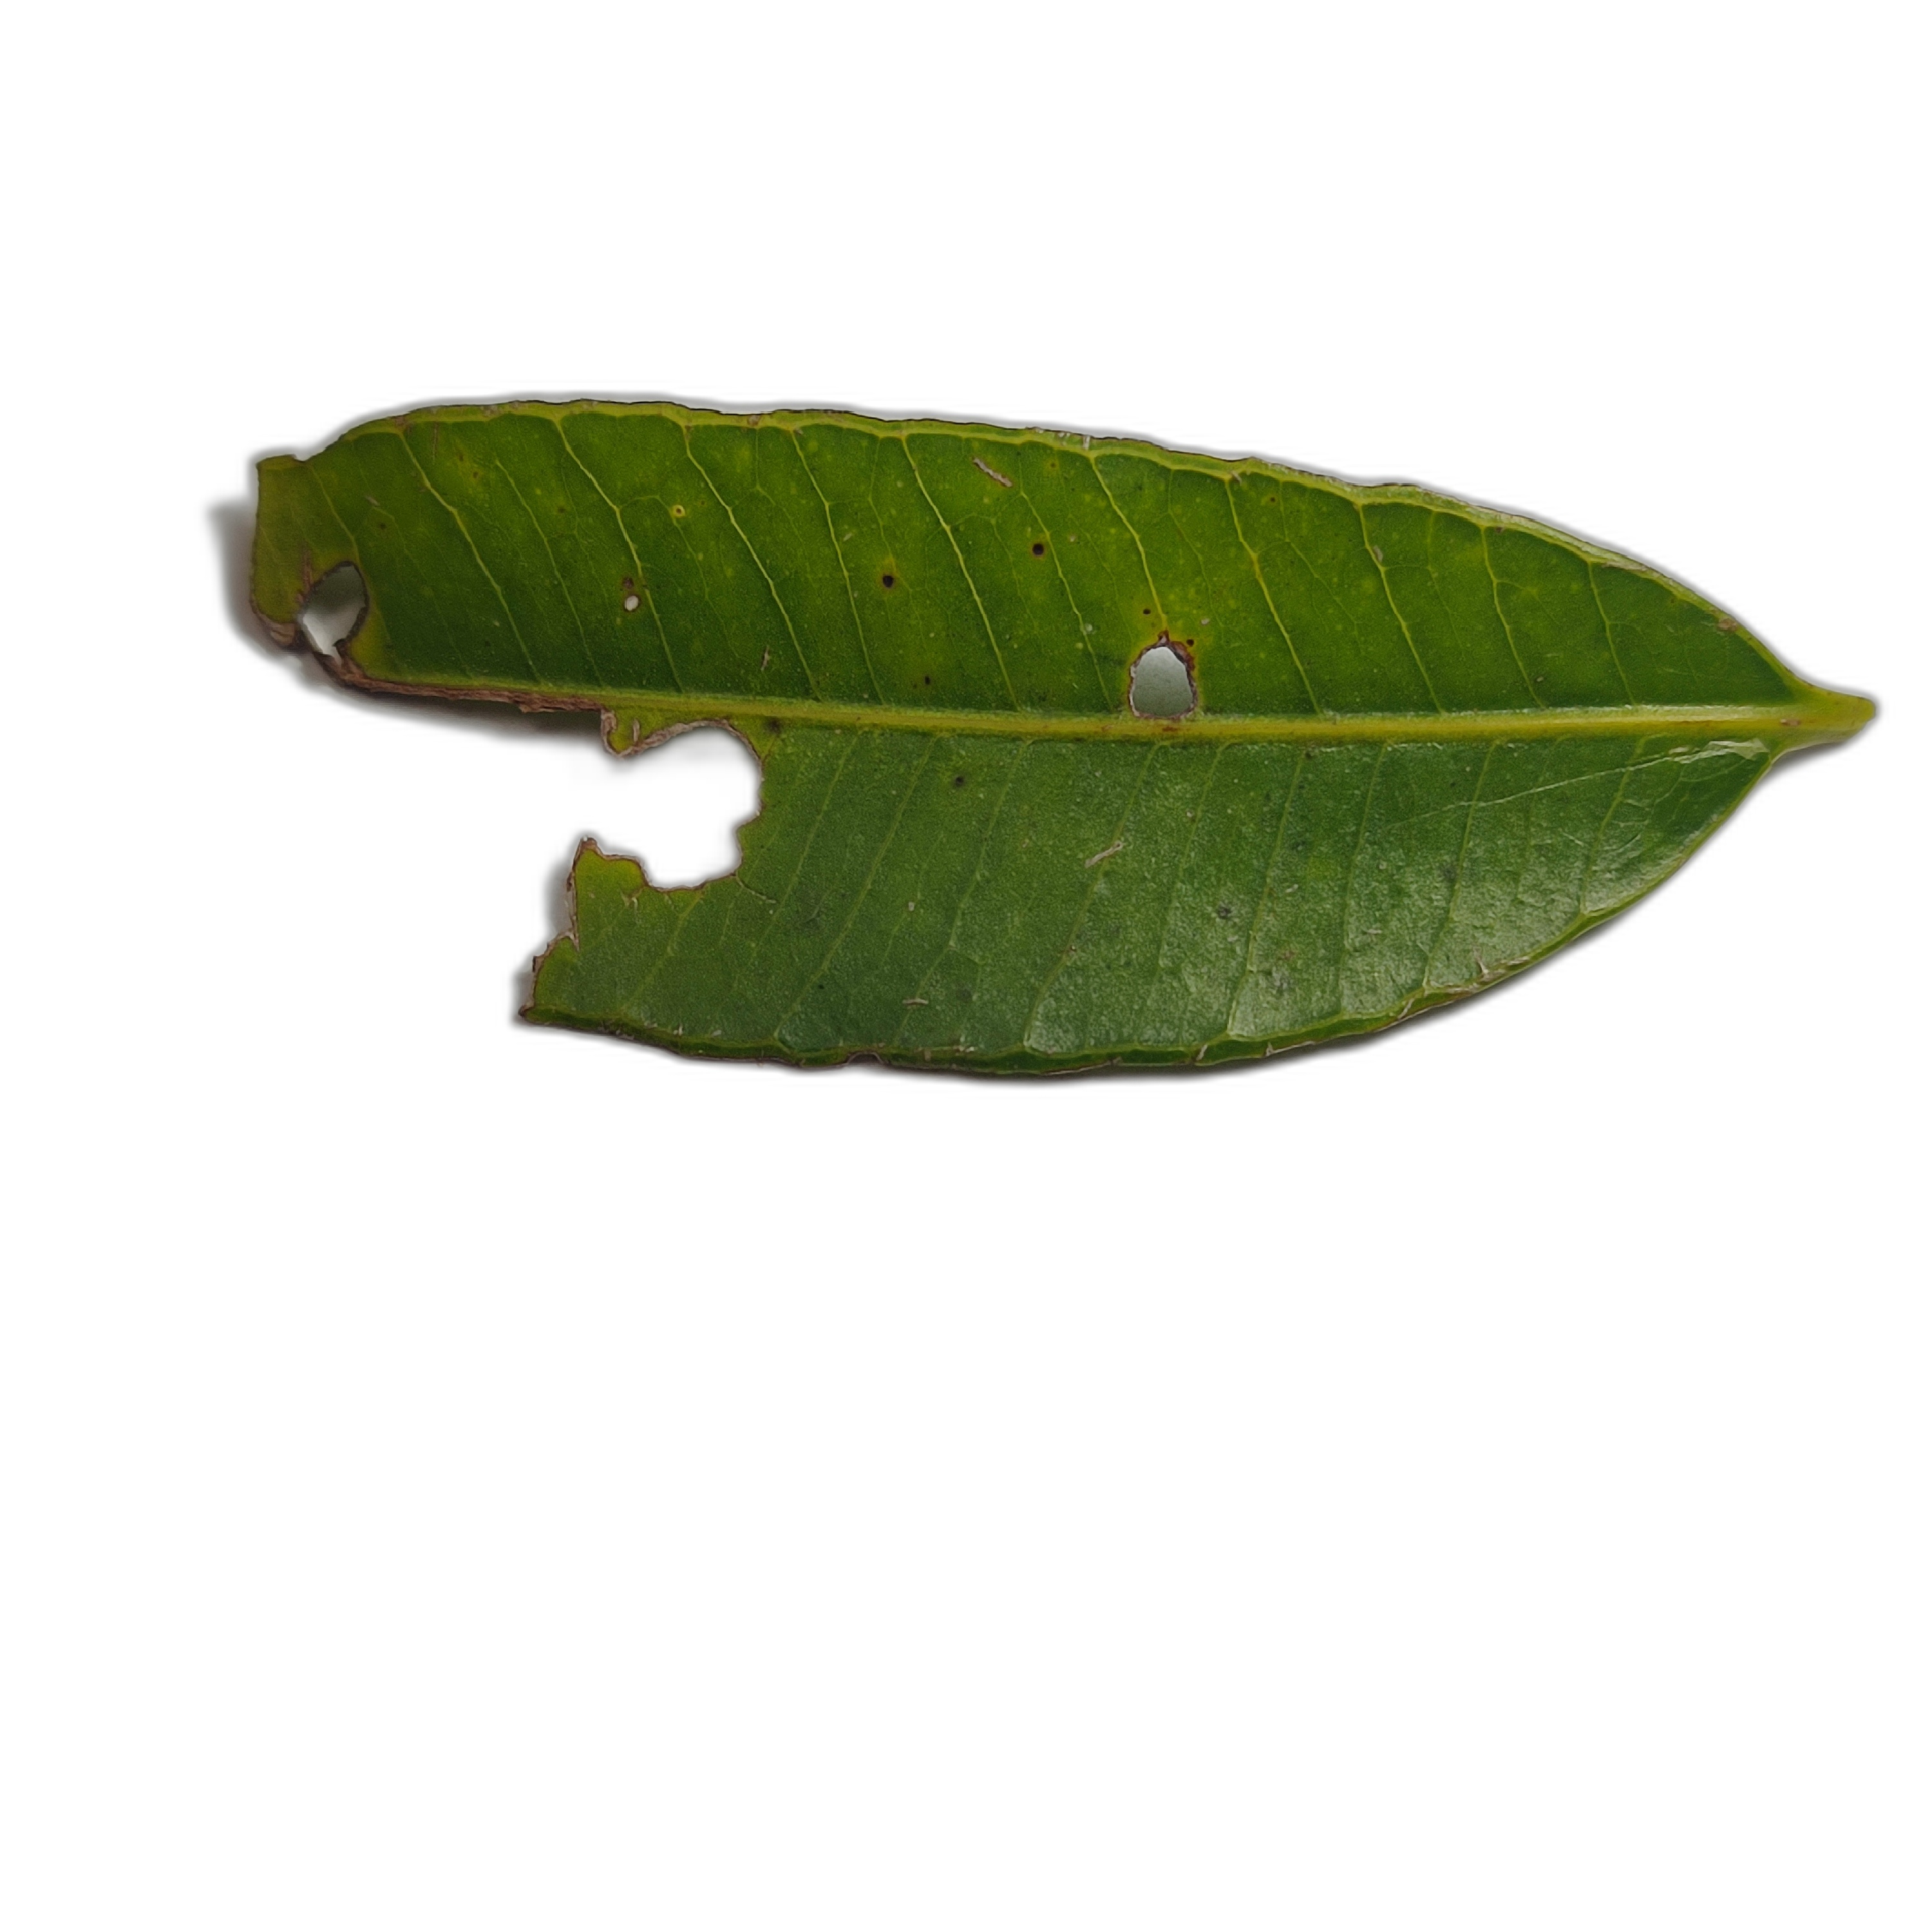
Label: not_healthy